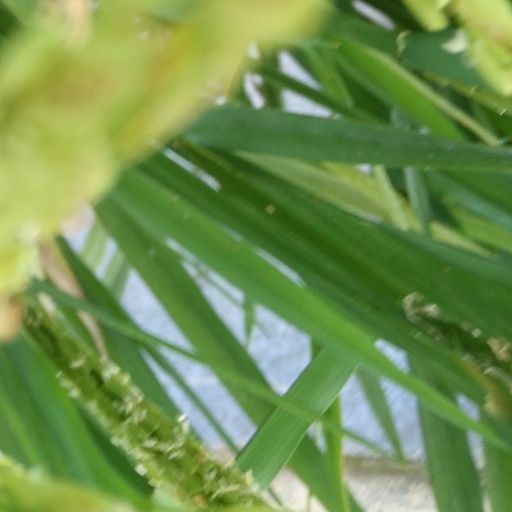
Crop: rice